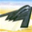
Label: airplane